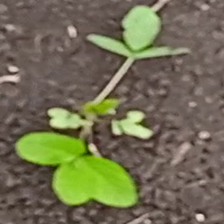
Weed species: Asian_Pigeonwings_(Clitoria Ternatea)